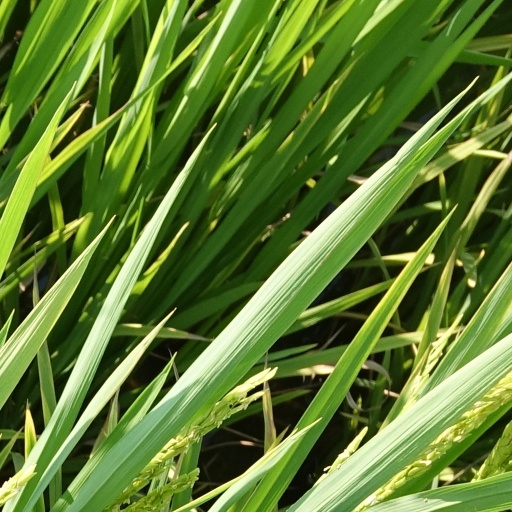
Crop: rice